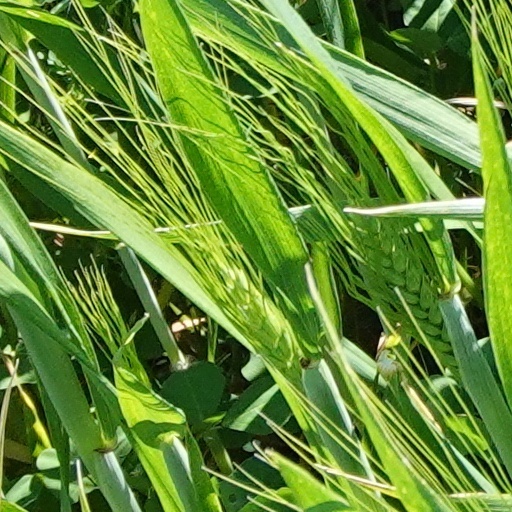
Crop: wheat